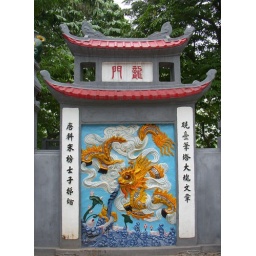
Very colorful and cartoon-like images were painted on the walls around the temple